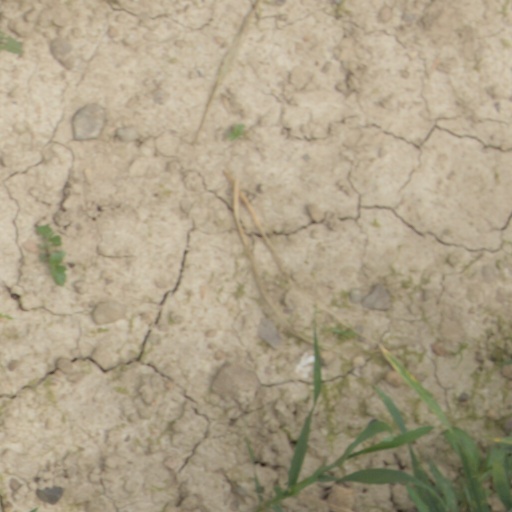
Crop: wheat